Ewart Grogan

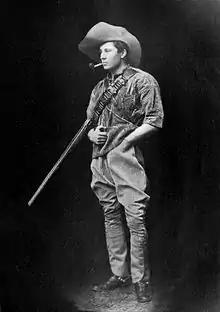

Ewart Scott Grogan (1874–1967) was an English explorer, politician and entrepreneur. He was the first person in recorded history to walk the length of Africa, from Cape Town to Cairo.